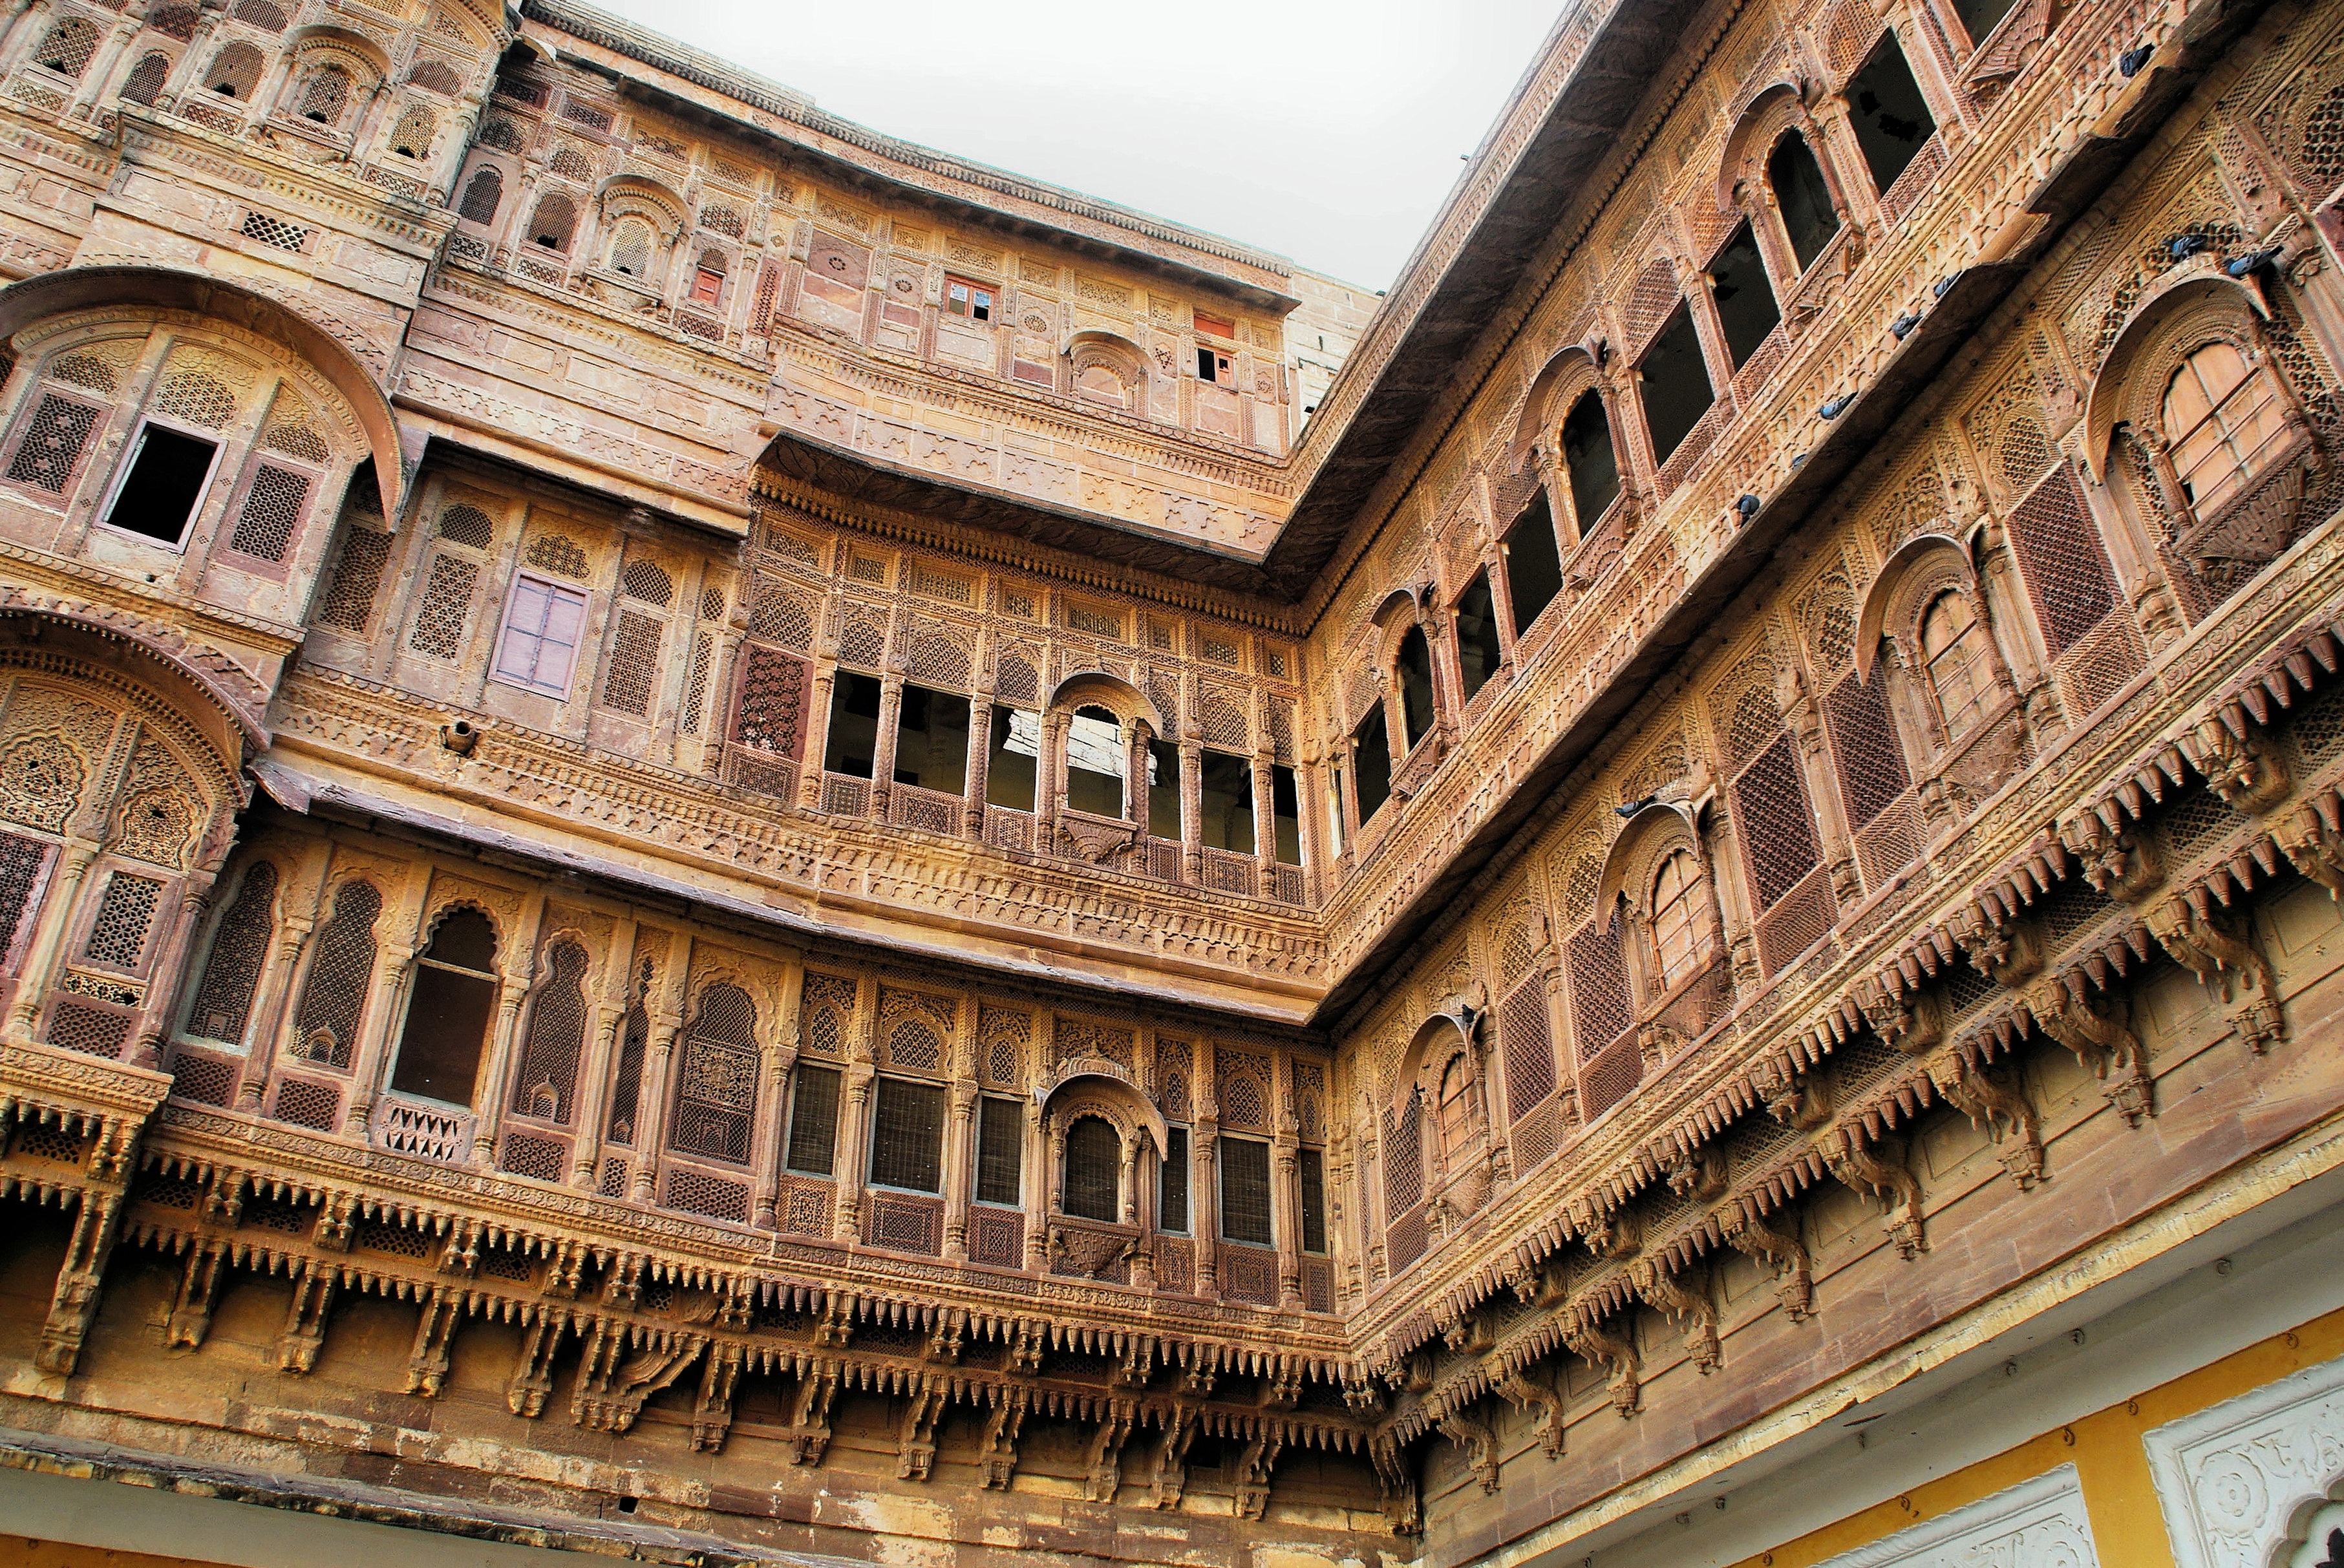
architecture, structure, building, palace, decoration, plaza, landmark, facade, temple, windows, india, mughal architecture, facades, ancient rome, rajastan, jaisalmer, maharajah, yellow sandstone, ancient history, human settlement, ancient roman architecture